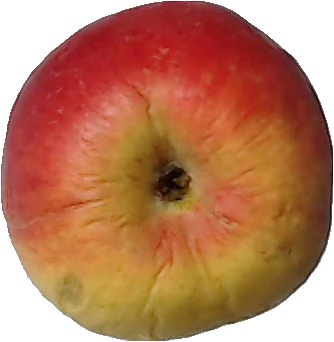
Label: apple_red_yellow_1